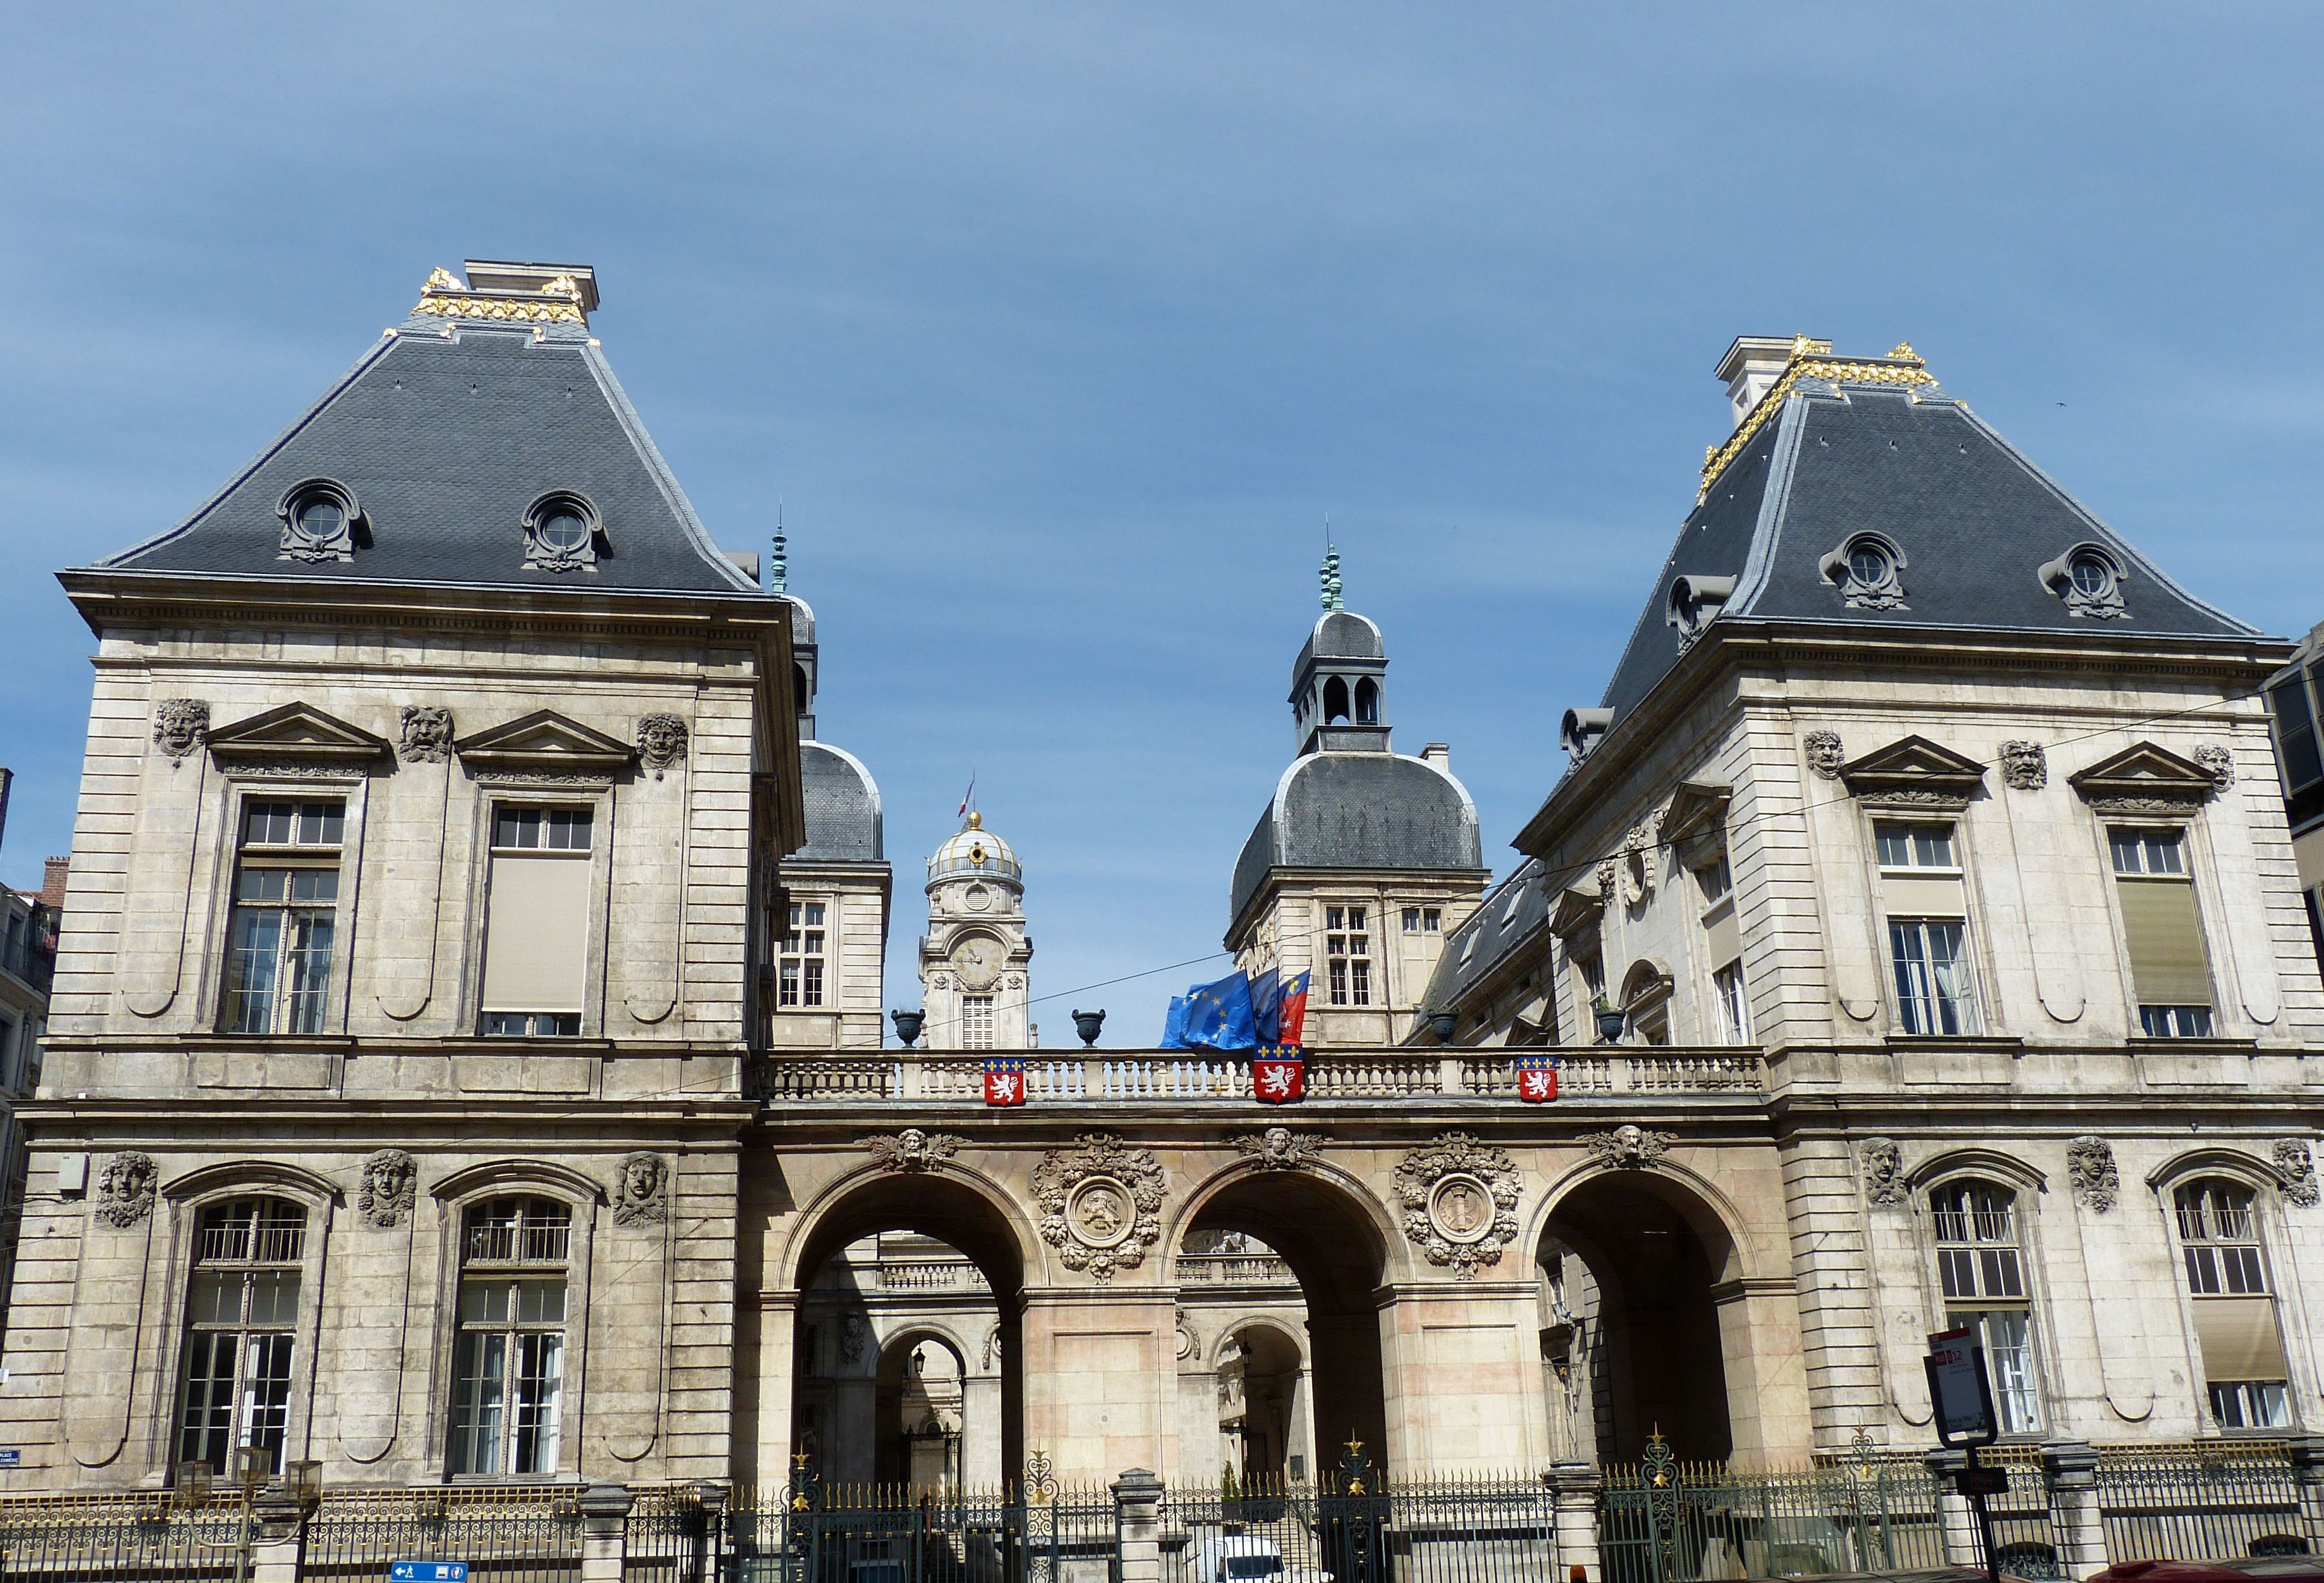
architecture, town, building, chateau, palace, city, france, landmark, facade, church, tourism, place of worship, world heritage, old town, monastery, unesco, basilica, estate, historically, lyon, town hall, tours, unesco world heritage site, hotel de ville, ancient history